Christopher Fleming, 17th Baron Slane

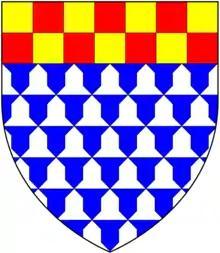
Arms of Fleming, Baron Slane: "Vair, a chief chequy or and gules", as shown on the Powell Roll of Arms (c. 1350), Bodleian Library, Oxford. These are the arms of Fleming of Bratton Fleming in Devon, which held that manor after the Norman Conquest

Christopher Fleming, 1st Viscount Longford and 17th Baron Slane (1669–1726), was an Irish peer and a member of the Irish parliament of 1689.